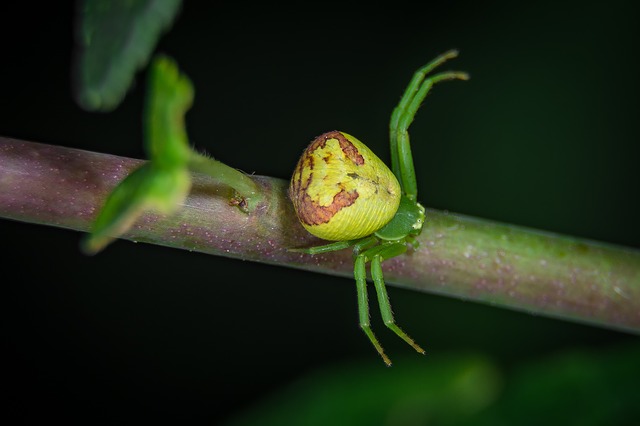
Label: ragno